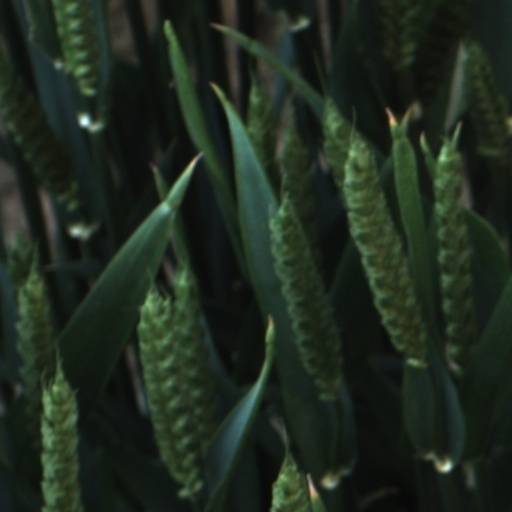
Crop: wheat